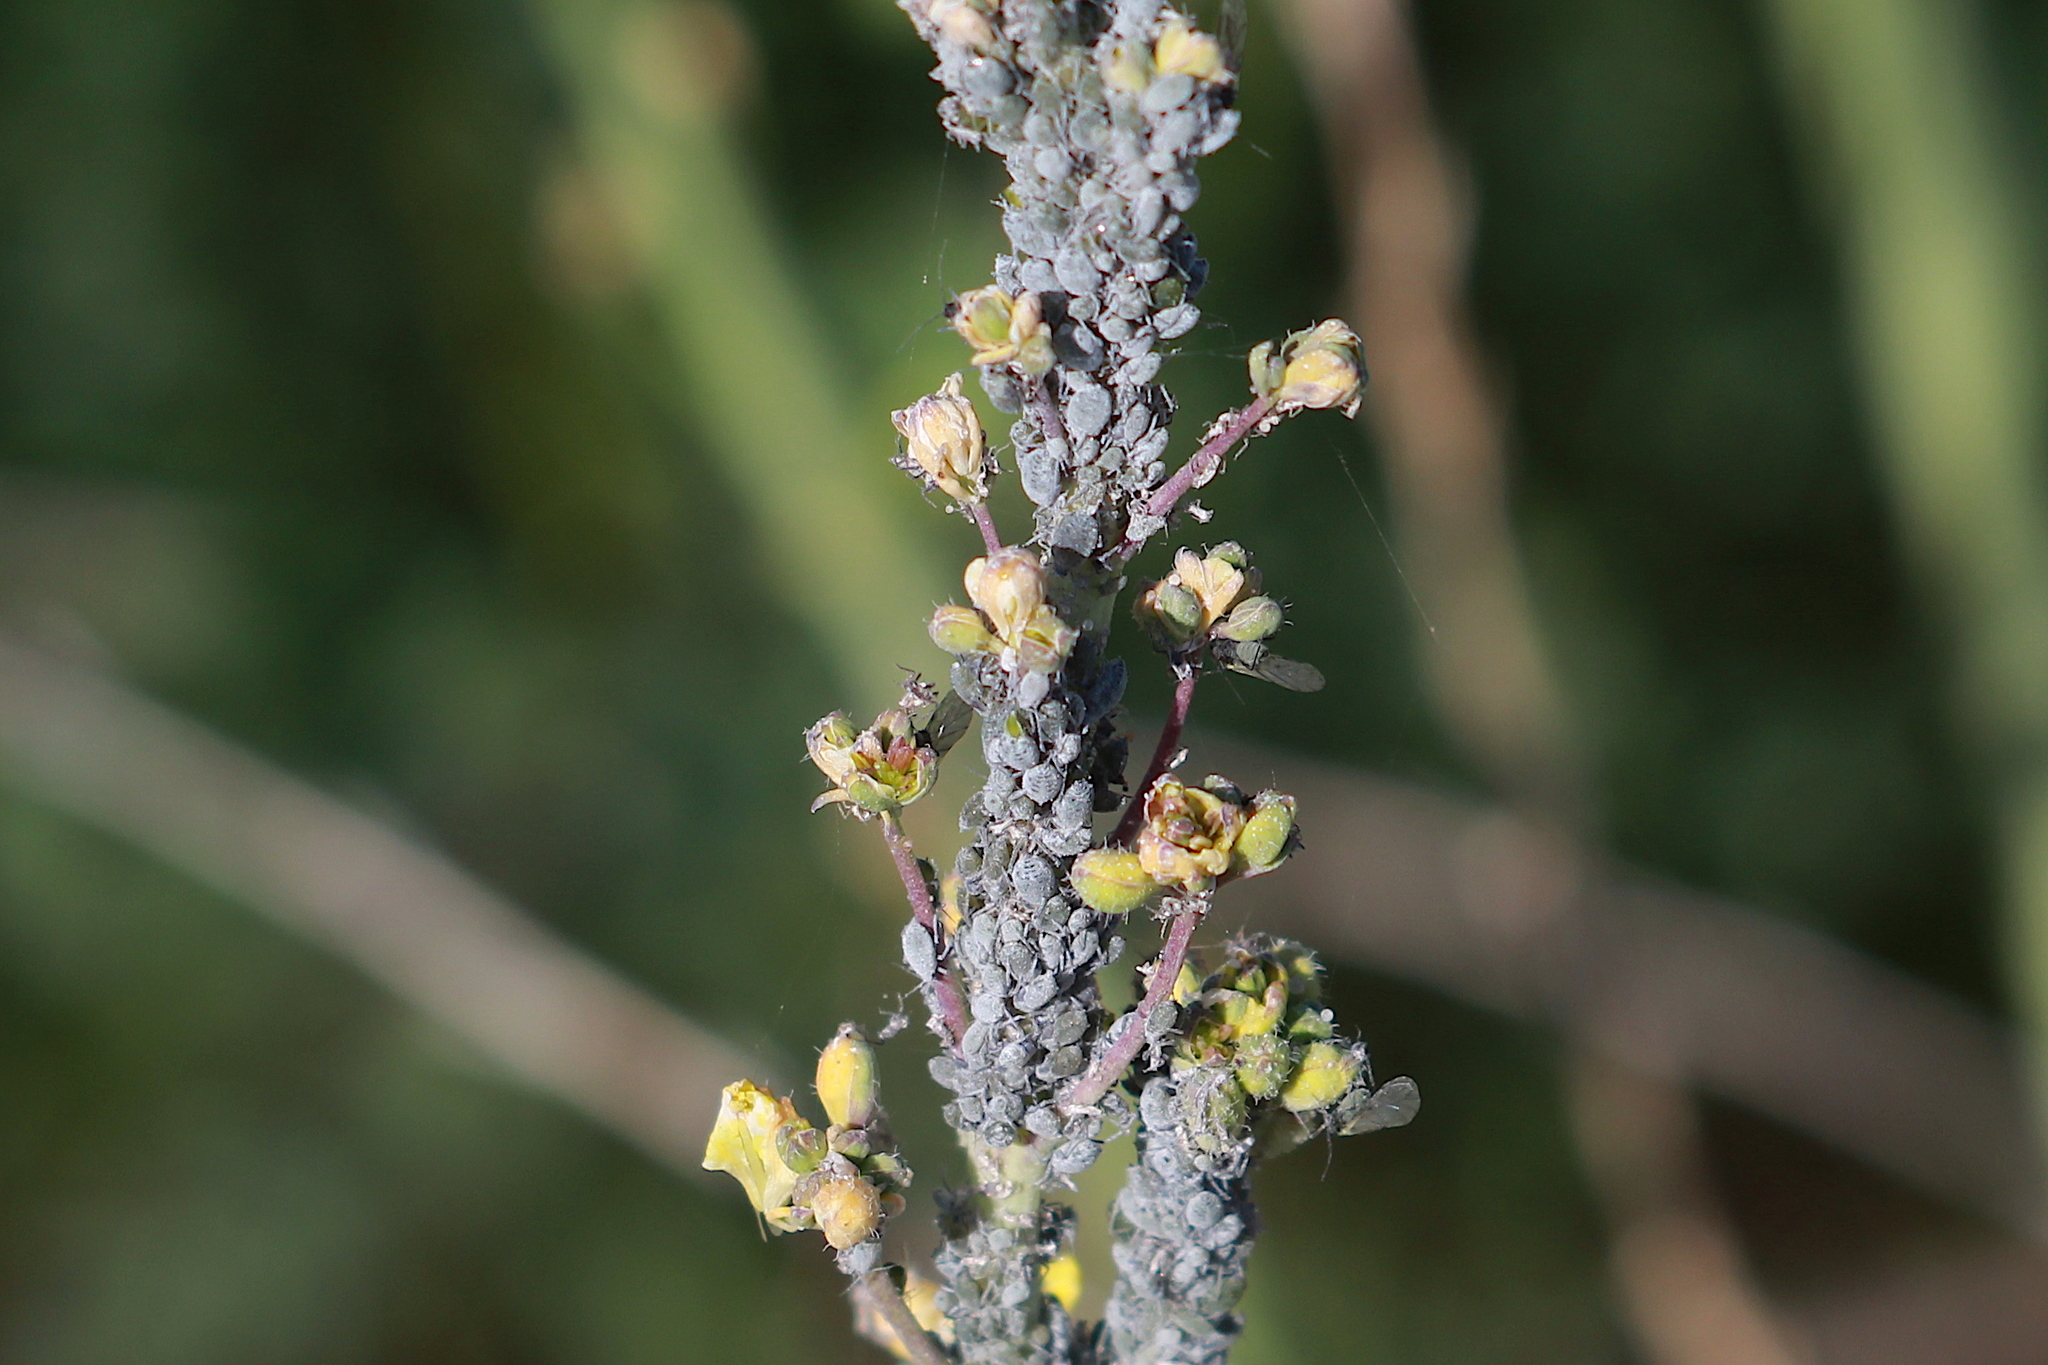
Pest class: cabbage_aphid